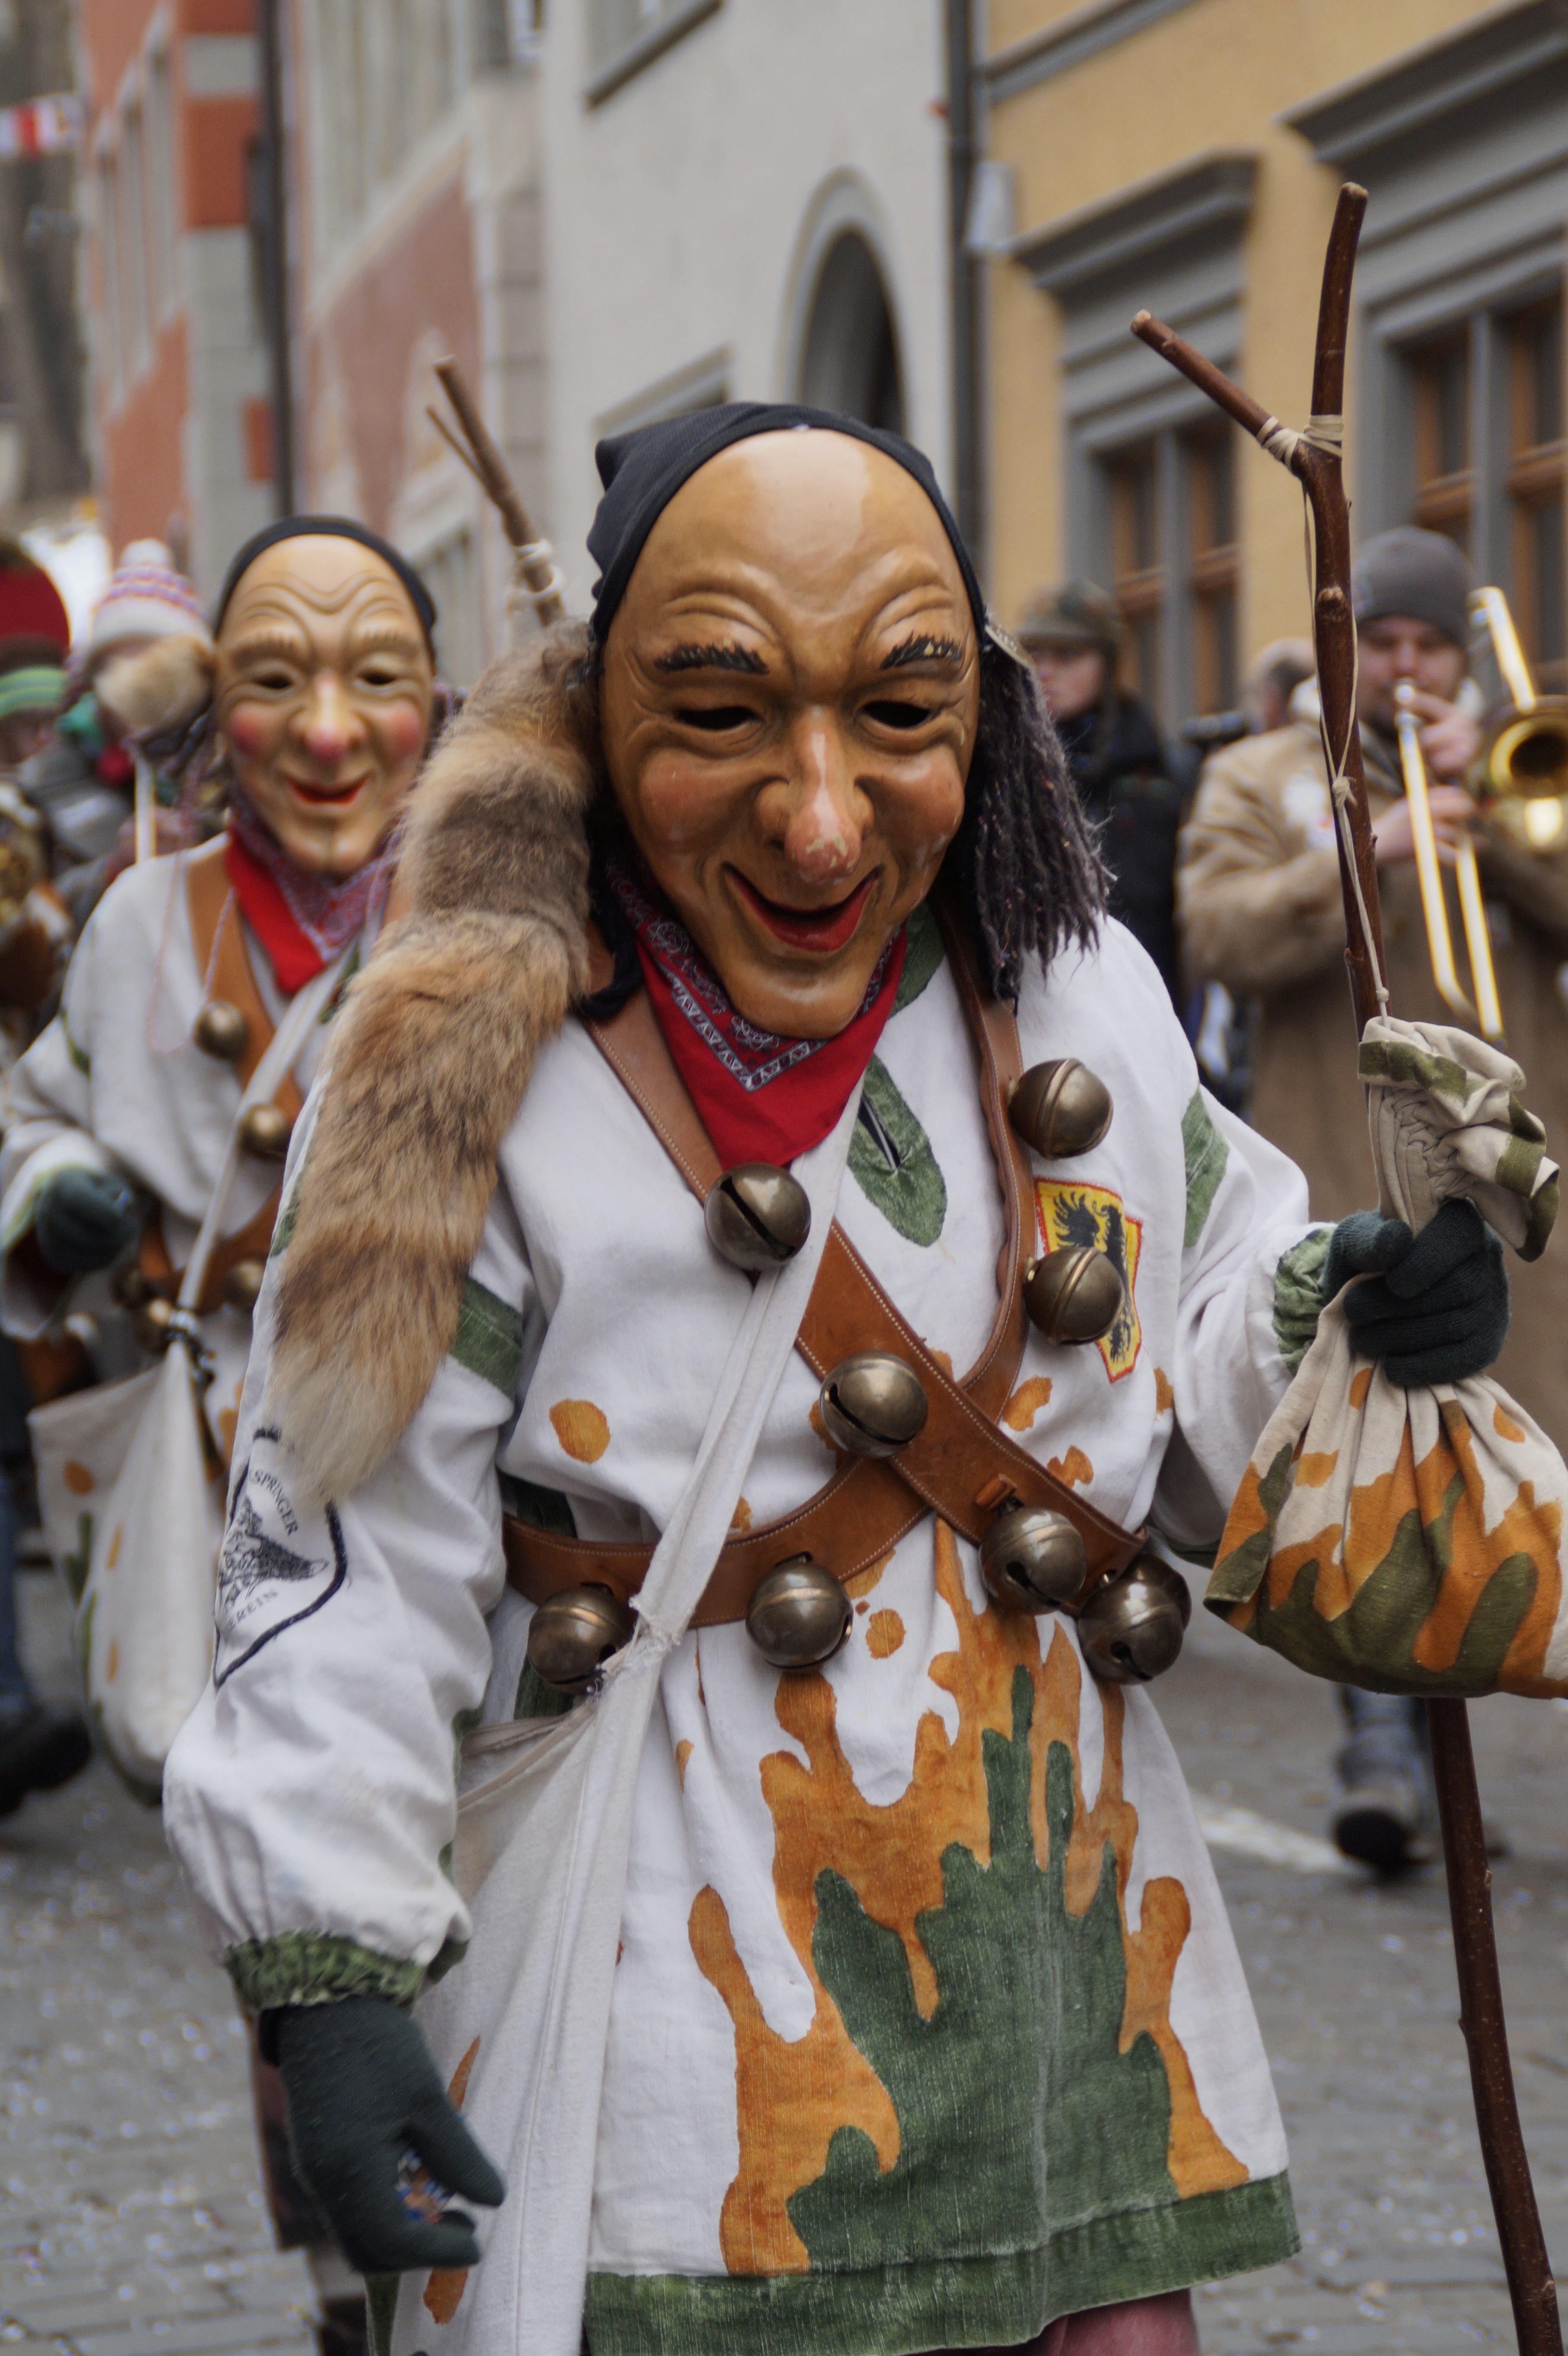
man, people, male, carnival, clothing, festival, mask, figure, move, carved, custom, tradition, costume, masquerade, panel, customs, fasnet, fools jump, swabian alemannic, haes, haestraeger, guild group, strassenfasnet, wooden mask, fools guild